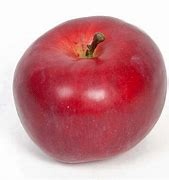
Label: apple